Michel Bouquet

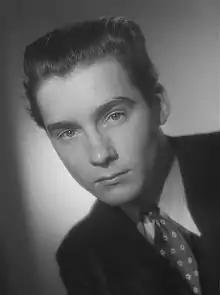
Bouquet in a 1943 publicity photo

In the mid-1940s Michel Bouquet began working with the playwright Jean Anouilh and director André Barsacq, who staged plays at the Théâtre de l'Atelier in Montmartre. In 1946, Anouilh gave Bouquet a part in "Roméo and Jeannette", followed by "The Rendez-vous of Senlis" and "The Invitation to the Castle" in 1947. In the 1950s, the actor met another stage director, Jean Vilar, with whom he would frequently collaborate. Bouquet played many roles from the classical repertoire at the Festival d'Avignon, created by Vilar in 1947 ("Henry IV" in 1950, "The Tragedy of King Richard II" in 1953, and "The Miser" in 1962). Bouquet regularly worked with Anouilh until the early 1970s, then helped popularize in France the works of the British author Harold Pinter: "The Collection" in 1965, "The Birthday Party" in 1967 and "No Man's Land" in 1979.